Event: Nepal Earthquake
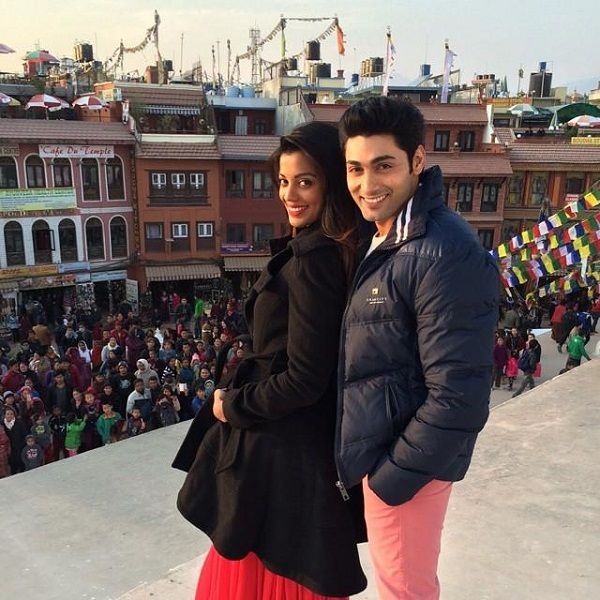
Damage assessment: damage